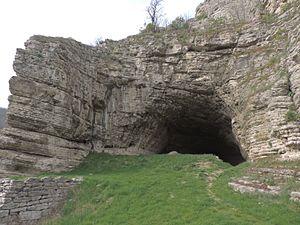
Kozarnika est une grotte du nord-ouest de la Bulgarie qui a été utilisée comme abri par des groupes de chasseurs-cueilleurs dès le Paléolithique inférieur. La séquence stratigraphique commence il y a 1,6 million d'années et se poursuit jusqu'au Moyen Âge. La grotte a livré des ossements fossiles d'animaux portant des incisions régulières, datées de plus d'un million d'années, et interprétées par certains chercheurs comme les plus anciennes preuves de comportement symbolique découvertes à ce jour. Elle a également fourni les plus anciens assemblages connus d'outils lithiques du Gravettien.